Onam

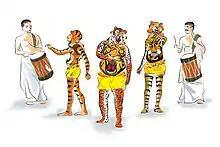
"Pulikali" is a dance in tiger costumes.

Pulikali, also known as Kaduvakali is a common sight during the Onam season. This dance showcases performers painted like tigers in bright yellow, red and black, who dance to the beats of instruments like Chenda and Thakil. This folk art is mainly performed in the cultural district of Thrissur and thousands pour into the city to be a part of this art.